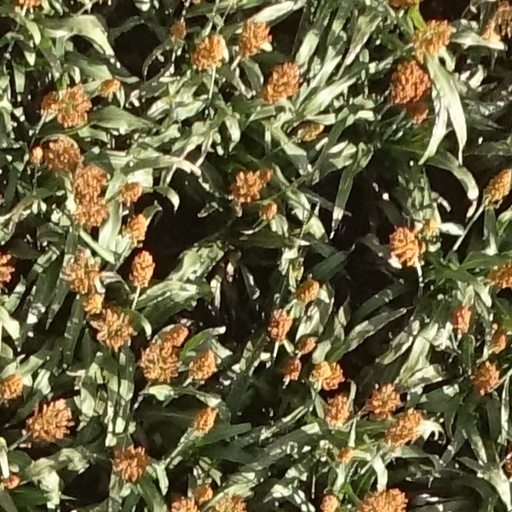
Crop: sorghum